Princess Charlotte Bay

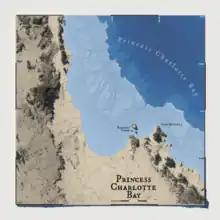
Map of Princess Charlotte Bay

Normanby, Bizant, North Kennedy, Marrett and Morehead rivers terminate in the bay. Marine fossils and old beach ridges have been discovered well inland along the river systems. This indicates the bay has been experiencing a gradual infilling.